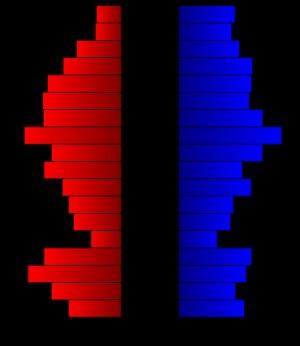
Le comté de Mason, en anglais : Mason County, est un comté situé au centre de l'État du Texas aux États-Unis. Fondé le 22 janvier 1858, son siège de comté est la ville de Mason. Selon le recensement des États-Unis de 2010, sa population est de 4 012 habitants. Le comté a une superficie de 2 414,3 km², dont 2 405,5 km² en surfaces terrestres. Il serait baptisé en référence au fort Mason ou au capitaine George Thomson Mason.